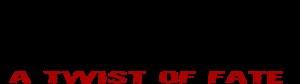
Runaway est une trilogie de jeux vidéo d'aventure développée par le studio espagnol Pendulo Studios et éditée en France par Focus Home Interactive. Les trois jeux de cette série sont sortis de 2003 à 2009. Originellement développés pour PC, des adaptations sur Nintendo DS et Wii ont été réalisées pour le second épisode, ainsi qu'une adaptation sur Nintendo DS pour le troisième.